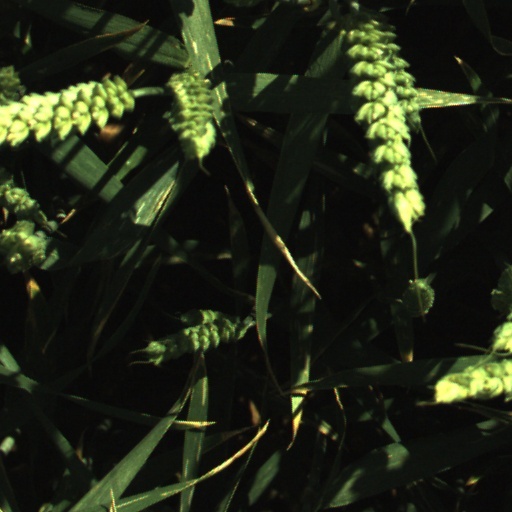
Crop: wheat